Don Taylor (cricketer)

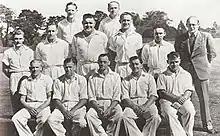
The New Zealand Test team, Christchurch, March 1947. Don Taylor is on the right of the middle row, next to the manager.

Donald Dougald Taylor (2 March 1923 – 5 December 1980) was a New Zealand cricketer who played in three Test matches from 1947 to 1956. His nickname was "Bloke", because of his frequent use of the word.